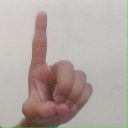
अक्षर: ड